Geraldine Doogue

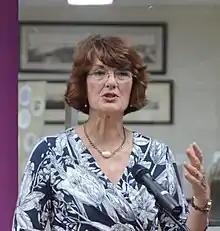
Geraldine Doogue in 2014

Geraldine Frances Doogue (born 29 April 1952) is an Australian journalist and radio and television presenter, known for her work with the Australian Broadcasting Corporation (ABC). Since January 2024, she has been co-host of ABC Radio National's "Global Roaming" current affairs programme.